Lower Heyford

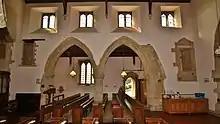
Inside the nave of St Mary's parish church. The south arcade is flanked by upper doorways to the former rood loft (left) and west gallery (right)

Wufwig, Bishop of Dorchester consecrated a parish church at Lower Heyford in the 11th century. The current Church of England parish church of Saint Mary was built in the 13th century. It was largely rebuilt in a Decorated Gothic style in the first half of the 14th century, with north and south aisles joined to the nave by two-bay arcades. The east end of the south aisle is a chapel with niches for statues or figurative reliefs. In the 15th century the Perpendicular Gothic clerestory and south porch were added, and a rood screen with a rood loft for which a stair turret was inserted in the south aisle.